Mill Valley station

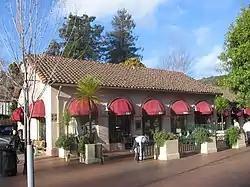
The depot in 2007

The Mill Valley station is a former railway station and historic depot located on Throckmorton Avenue in Mill Valley, California. Passenger railway services ran in Mill Valley between 1889 and 1940. The current station building was built in 1929 and served as a freight depot into the 1950s.